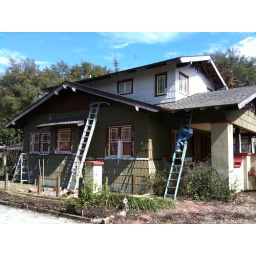
First time I've seen the house without the fence beside it in the 12 years we've lived here.